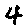
Label: 4